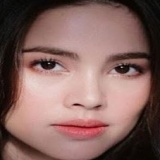
diễn viên Yaya